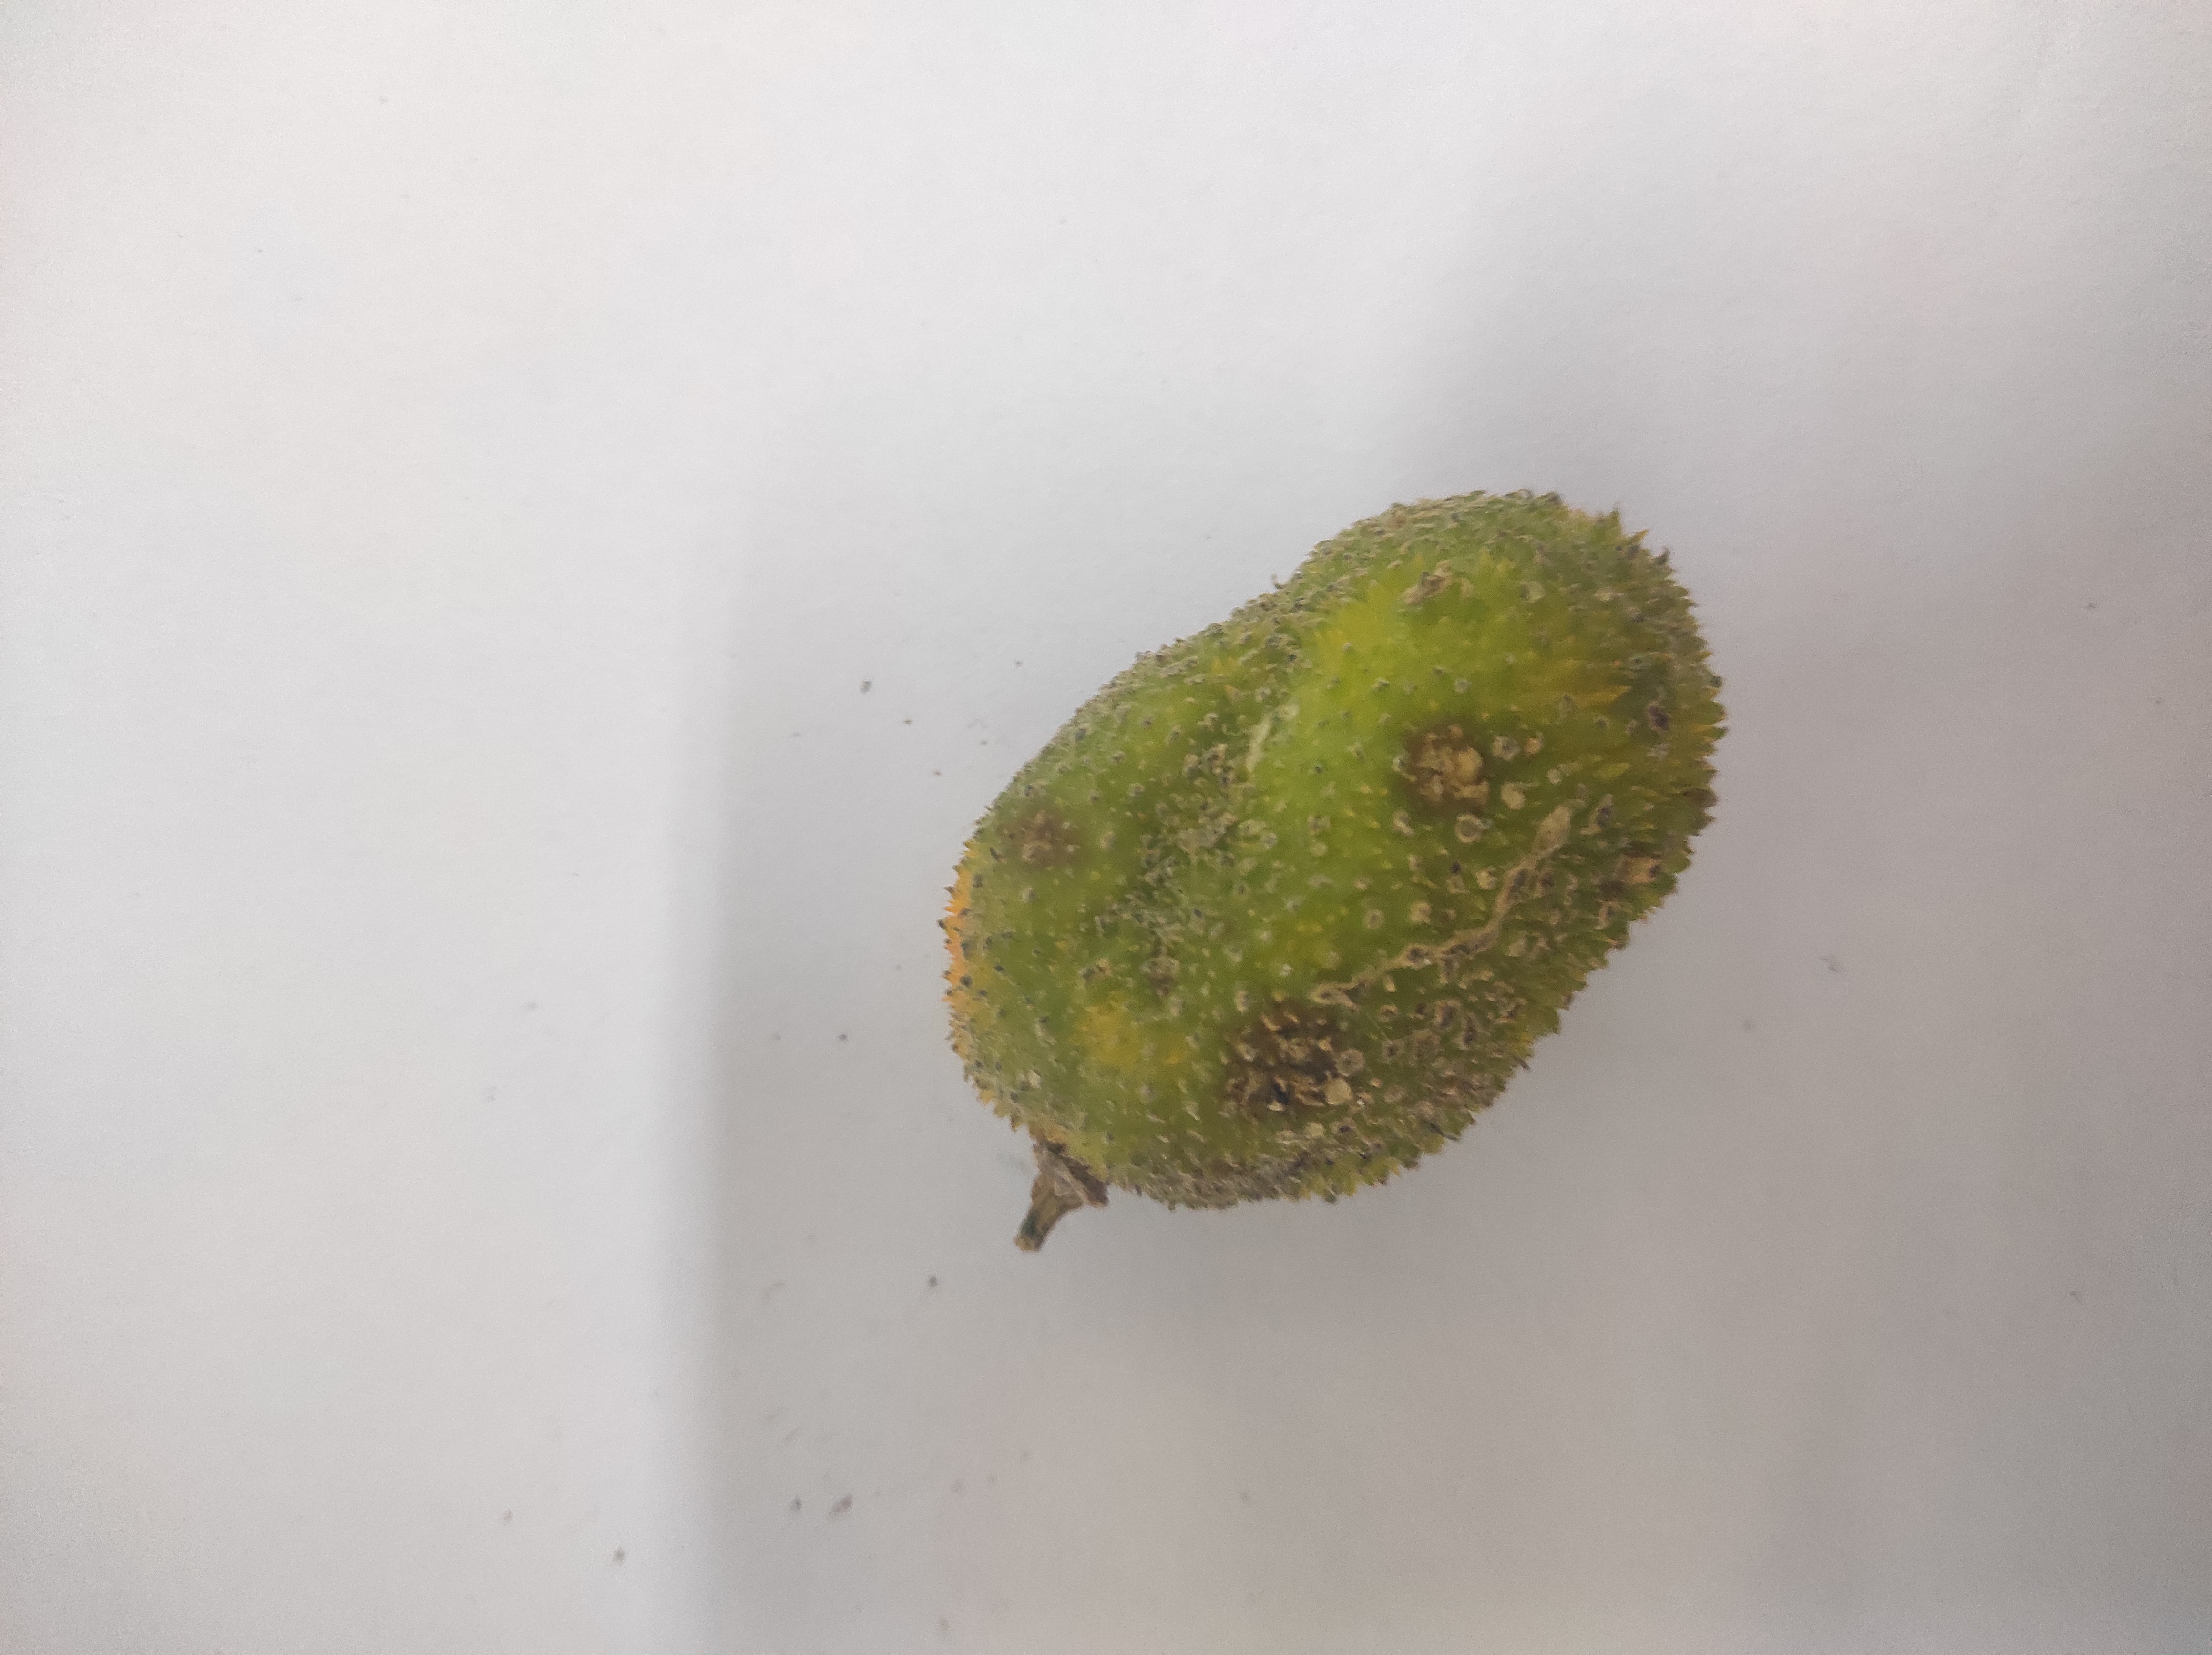
Crop: Spiny Gourd
Condition: Damaged